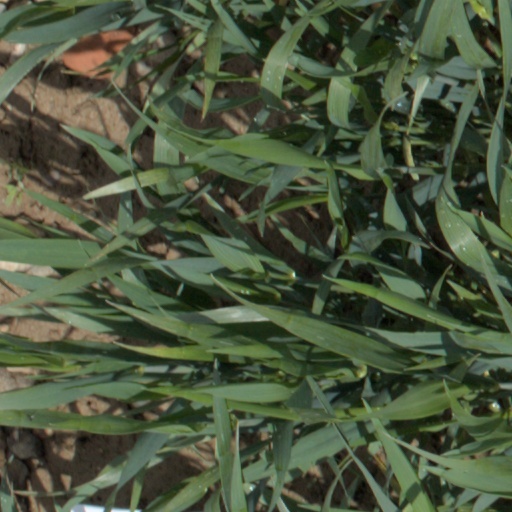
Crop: wheat